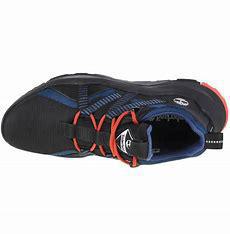
Brand: Timberland
Model: Madbury